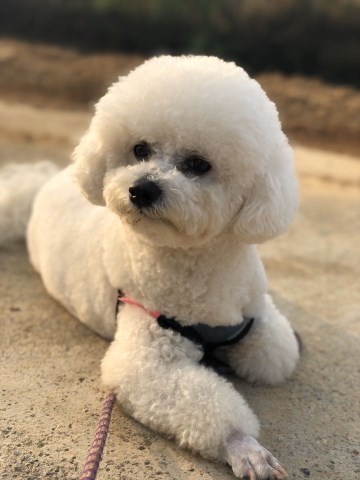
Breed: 3083-n000117-Bichon_Frise